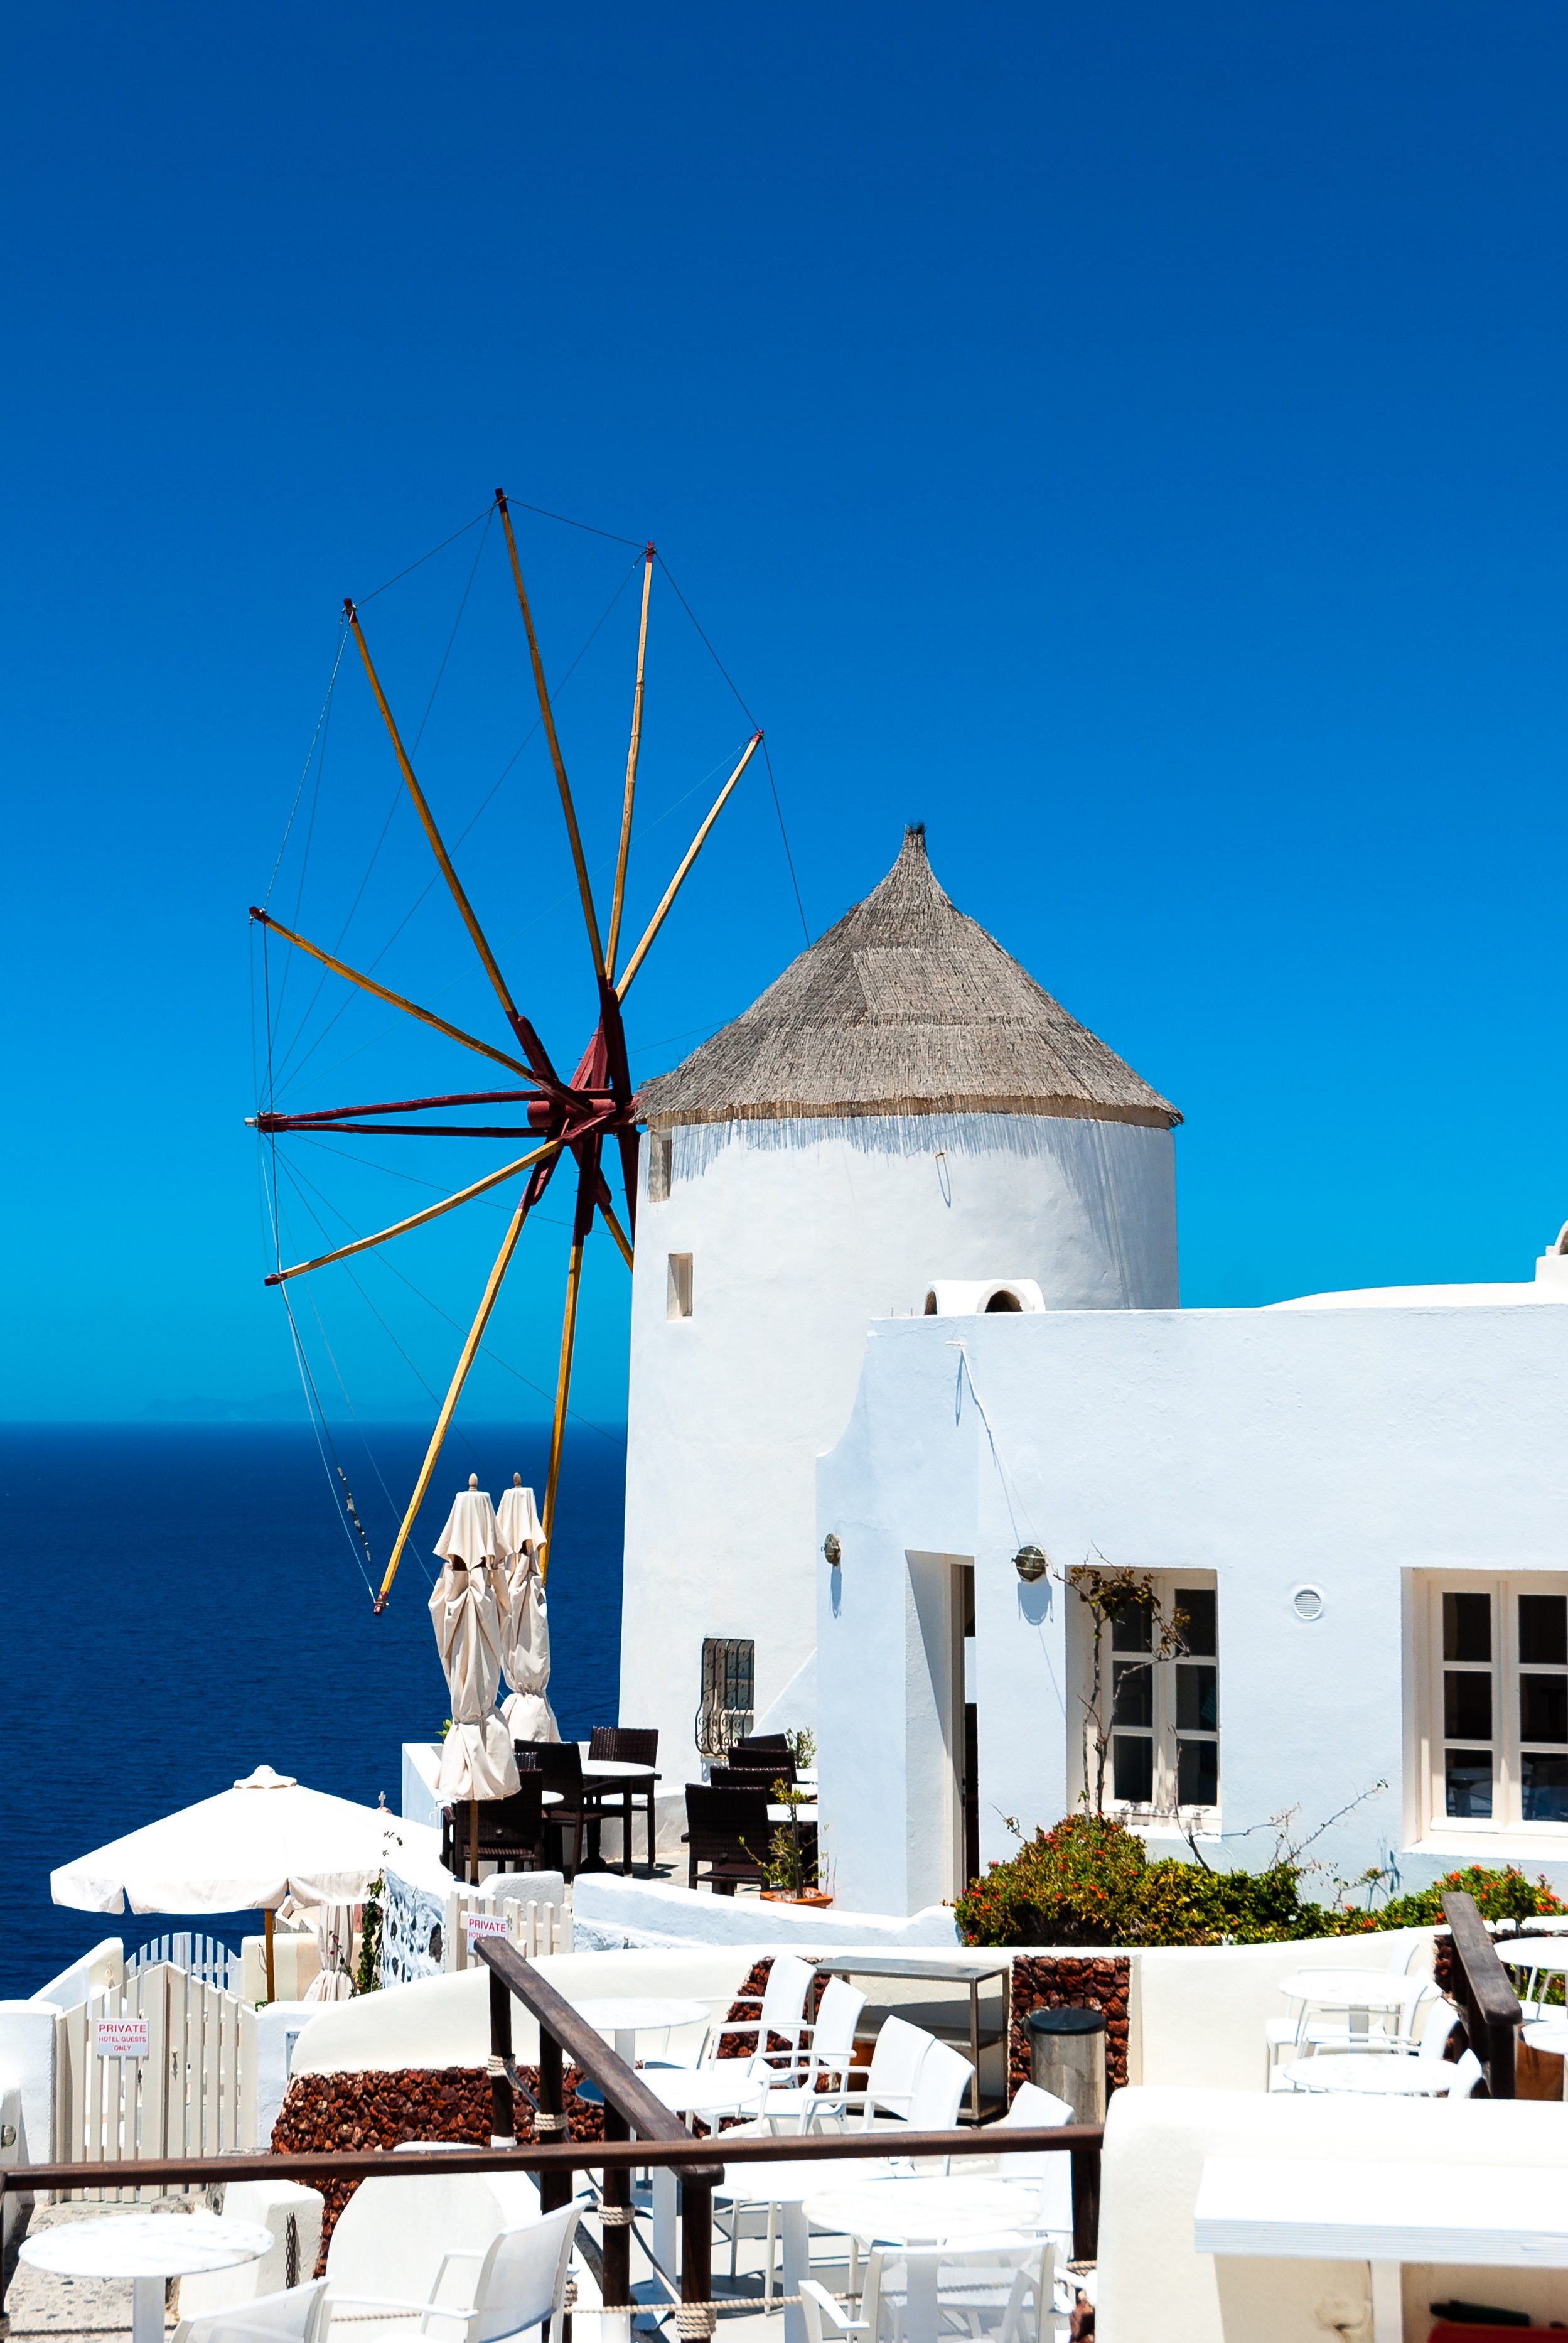
landscape, water, nature, sky, view, windmill, wind, building, summer, weather, holiday, blue, tourism, heat, clouds, mill, santorini, holidays, greece, the sun, the stones